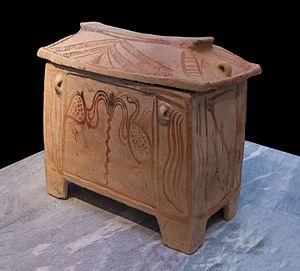
Un sarcophage minoën en terre cuite, peint d'un décor d'oiseaux. Heraklion Archaeological Museum